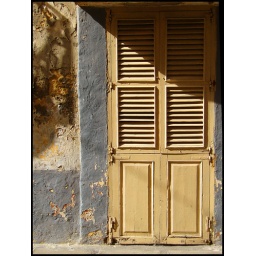
A attractively decaying door in a street in Vittoriosa